Rebecca Wasserman-Hone

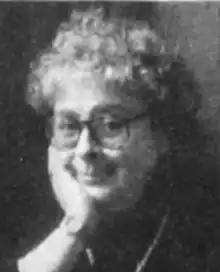
Rebecca Wasserman-Hone, from a 2003 newspaper profile

Rebecca Wasserman-Hone (January 18, 1937 – August 20, 2021) was an American wine expert, importer, and promoter, based in France.